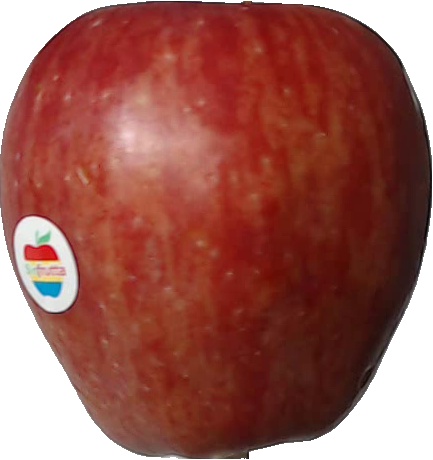
Label: apple_red_1